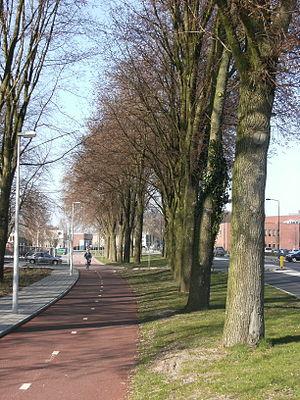
Le vélo est un moyen de transport commun aux Pays-Bas. Il est d'ailleurs devenu un des symboles du pays.